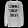
Label: Pullover